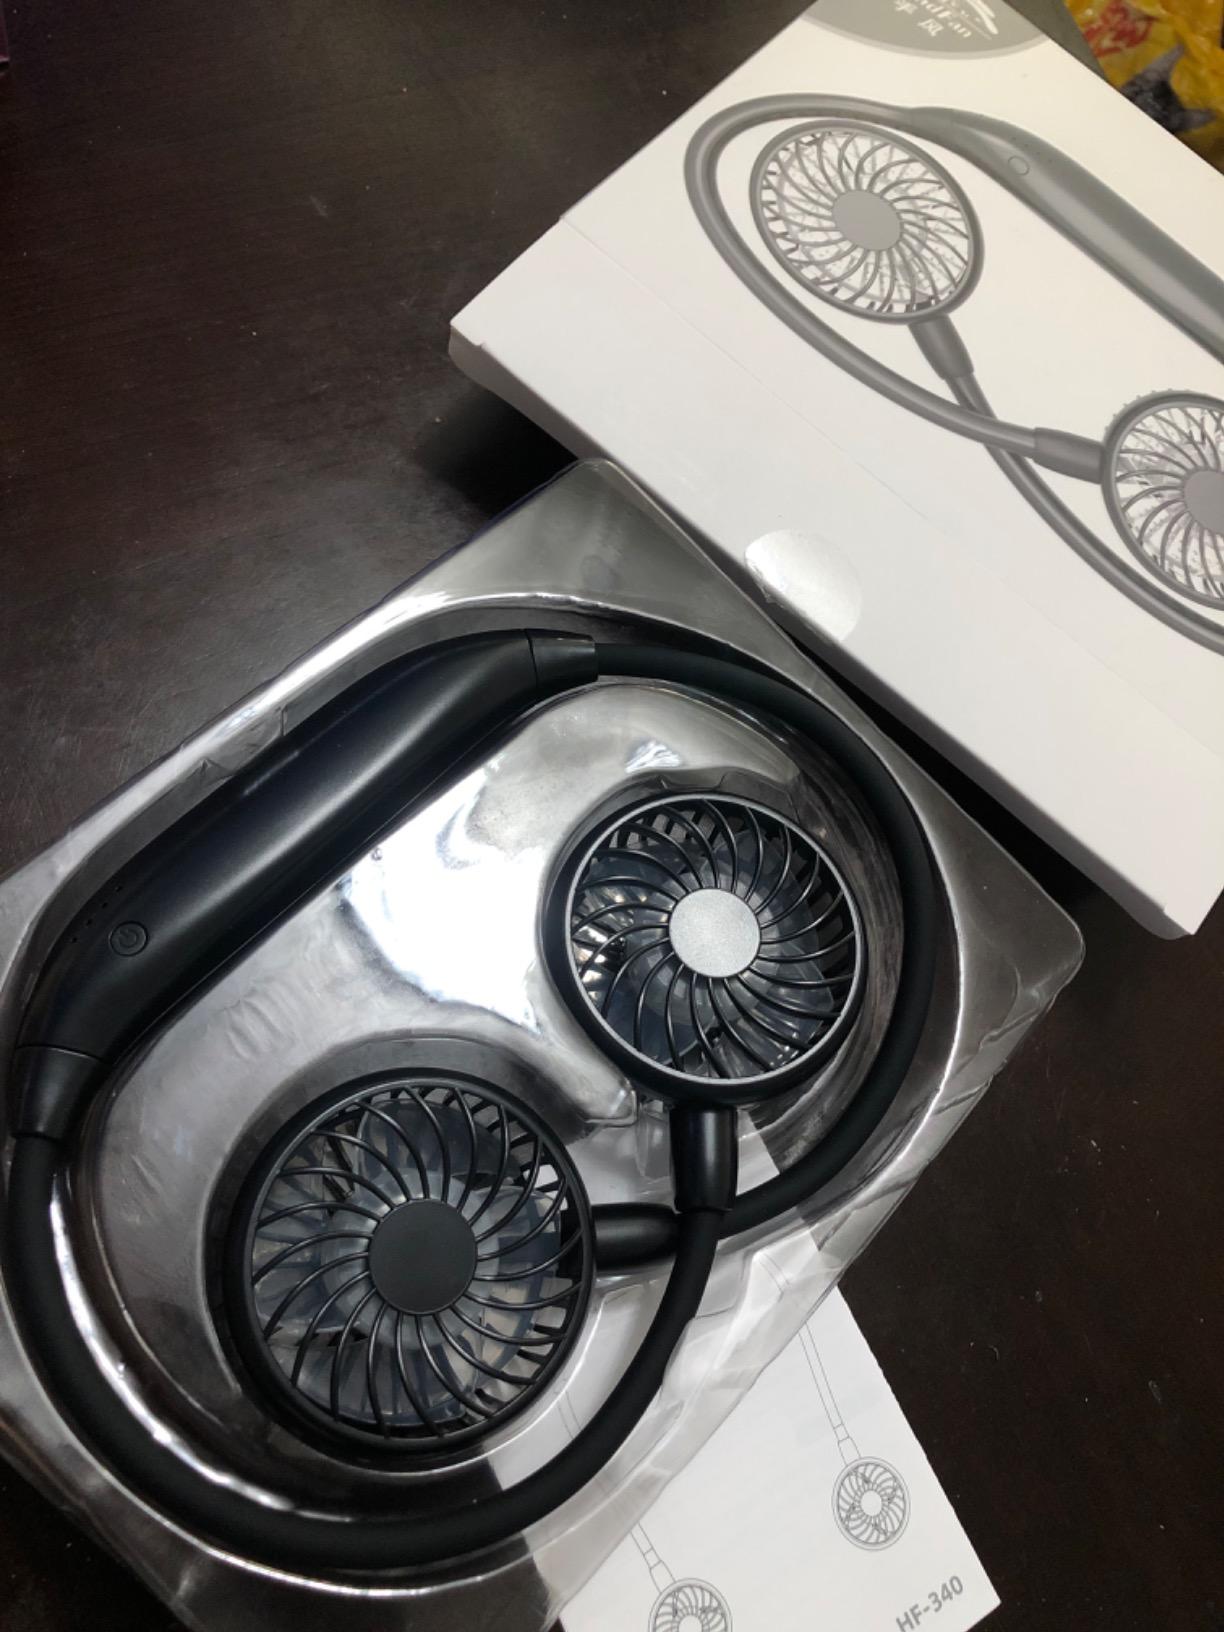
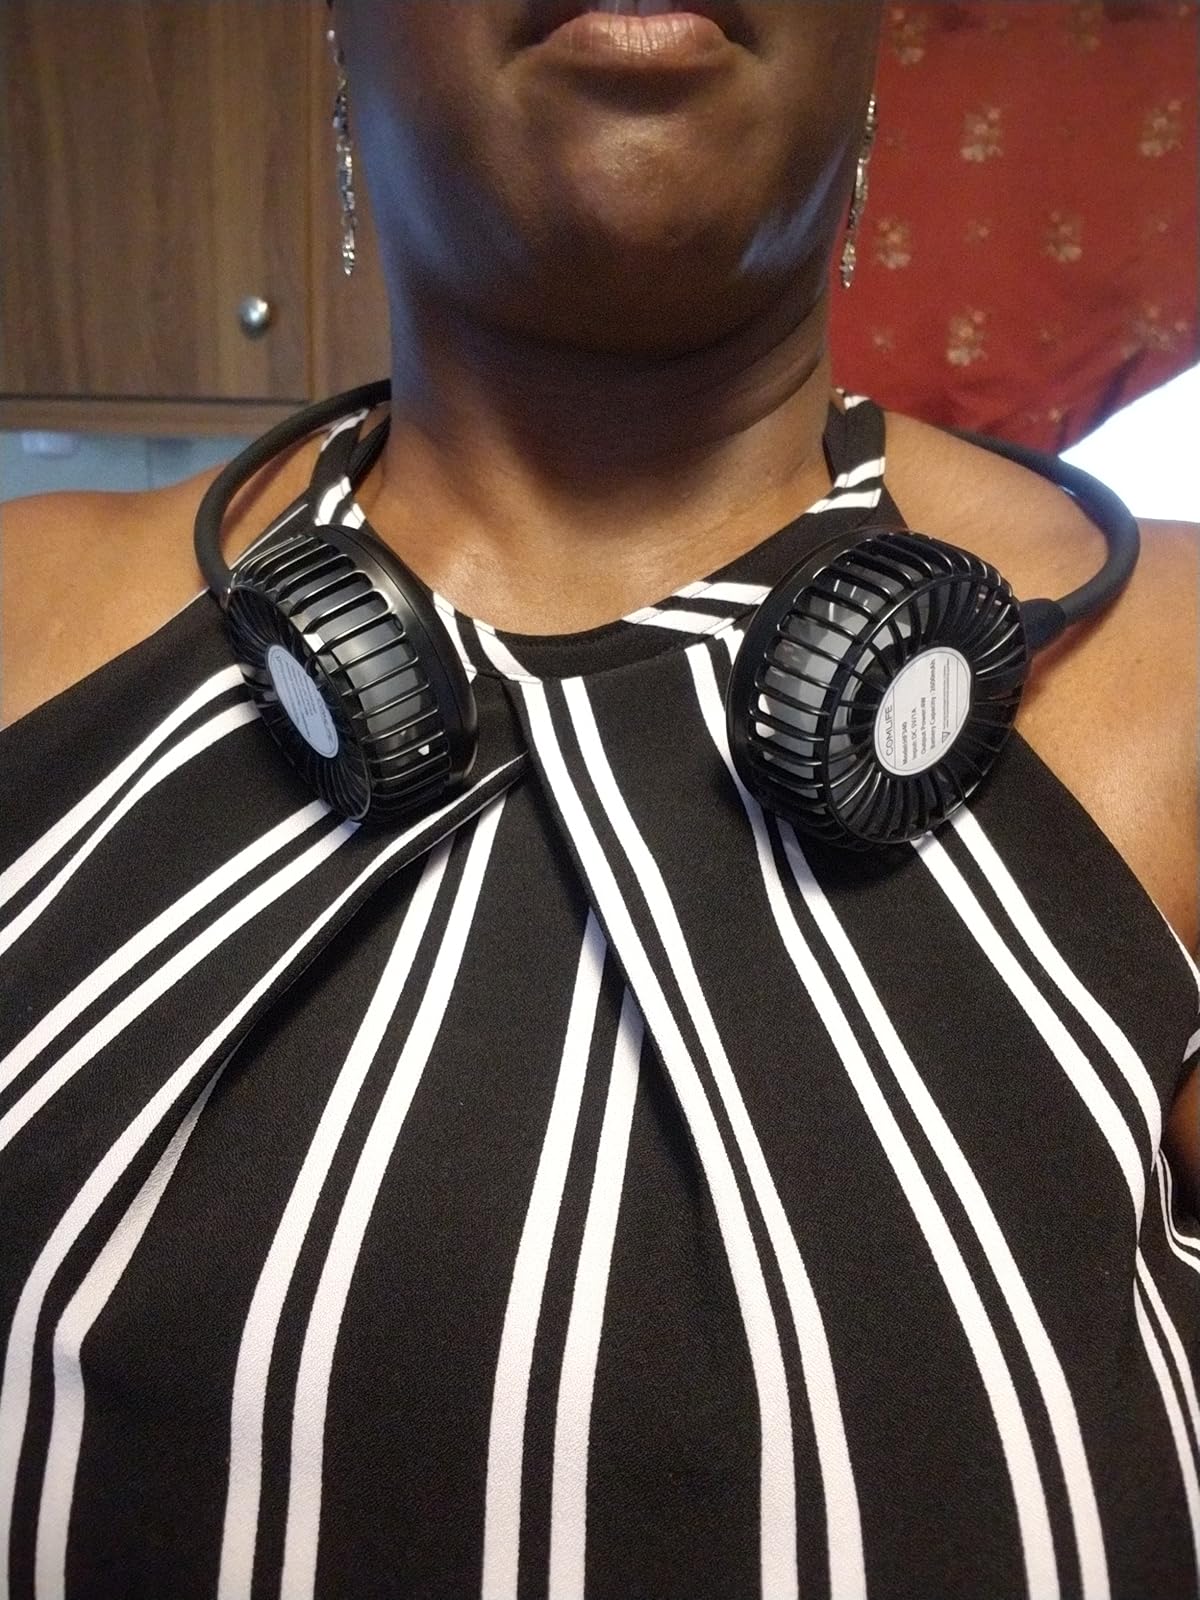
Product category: fan
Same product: yes